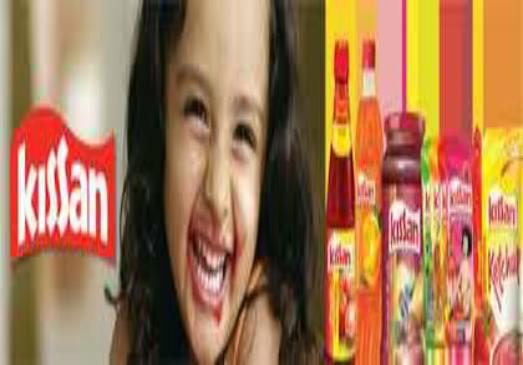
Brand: Kissan
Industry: Food